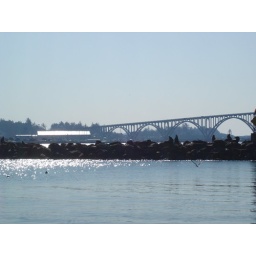
Sea lions on the rock. Yaquina bridge in the background